U.S. Route 63 in Iowa

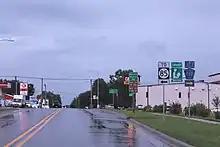
US 63 in Montezuma

After continuing west for a few miles, US 63 and Iowa 163 turn to the northwest near Chillicothe to follow the course of the Des Moines River. At Eddyville, they meet Iowa 137 on the south side of the town. Another exit on the north end serves Eddyville Raceway Park. North of Eddyville, they head north for until they reach exit 60 where Iowa 163 continues along the four-lane road and US 63 exits to the north. Coincidentally, this interchange is numbered exit 60 in both directions; it is about from Iowa 163's western end in Des Moines as well as US 63's southern end. US 63 enters Oskaloosa and meets Iowa Highway 92 in the downtown area. As it leaves Oskaloosa, it passes the campus of William Penn University. It continues north and reaches the town of New Sharon. In this town's downtown area, the highway turns east at the intersection of Main and Market streets. Iowa 146 begins its northward trek at the intersection and from 1980 to 2003, Iowa 102 followed West Market Street toward Pella. When Iowa 102 was turned back in May 2003, the City of New Sharon did not enter into a transfer of jurisdiction agreement with the Iowa Department of Transportation for its portion of the highway, thus the state still maintains the of Iowa 102 in the city.